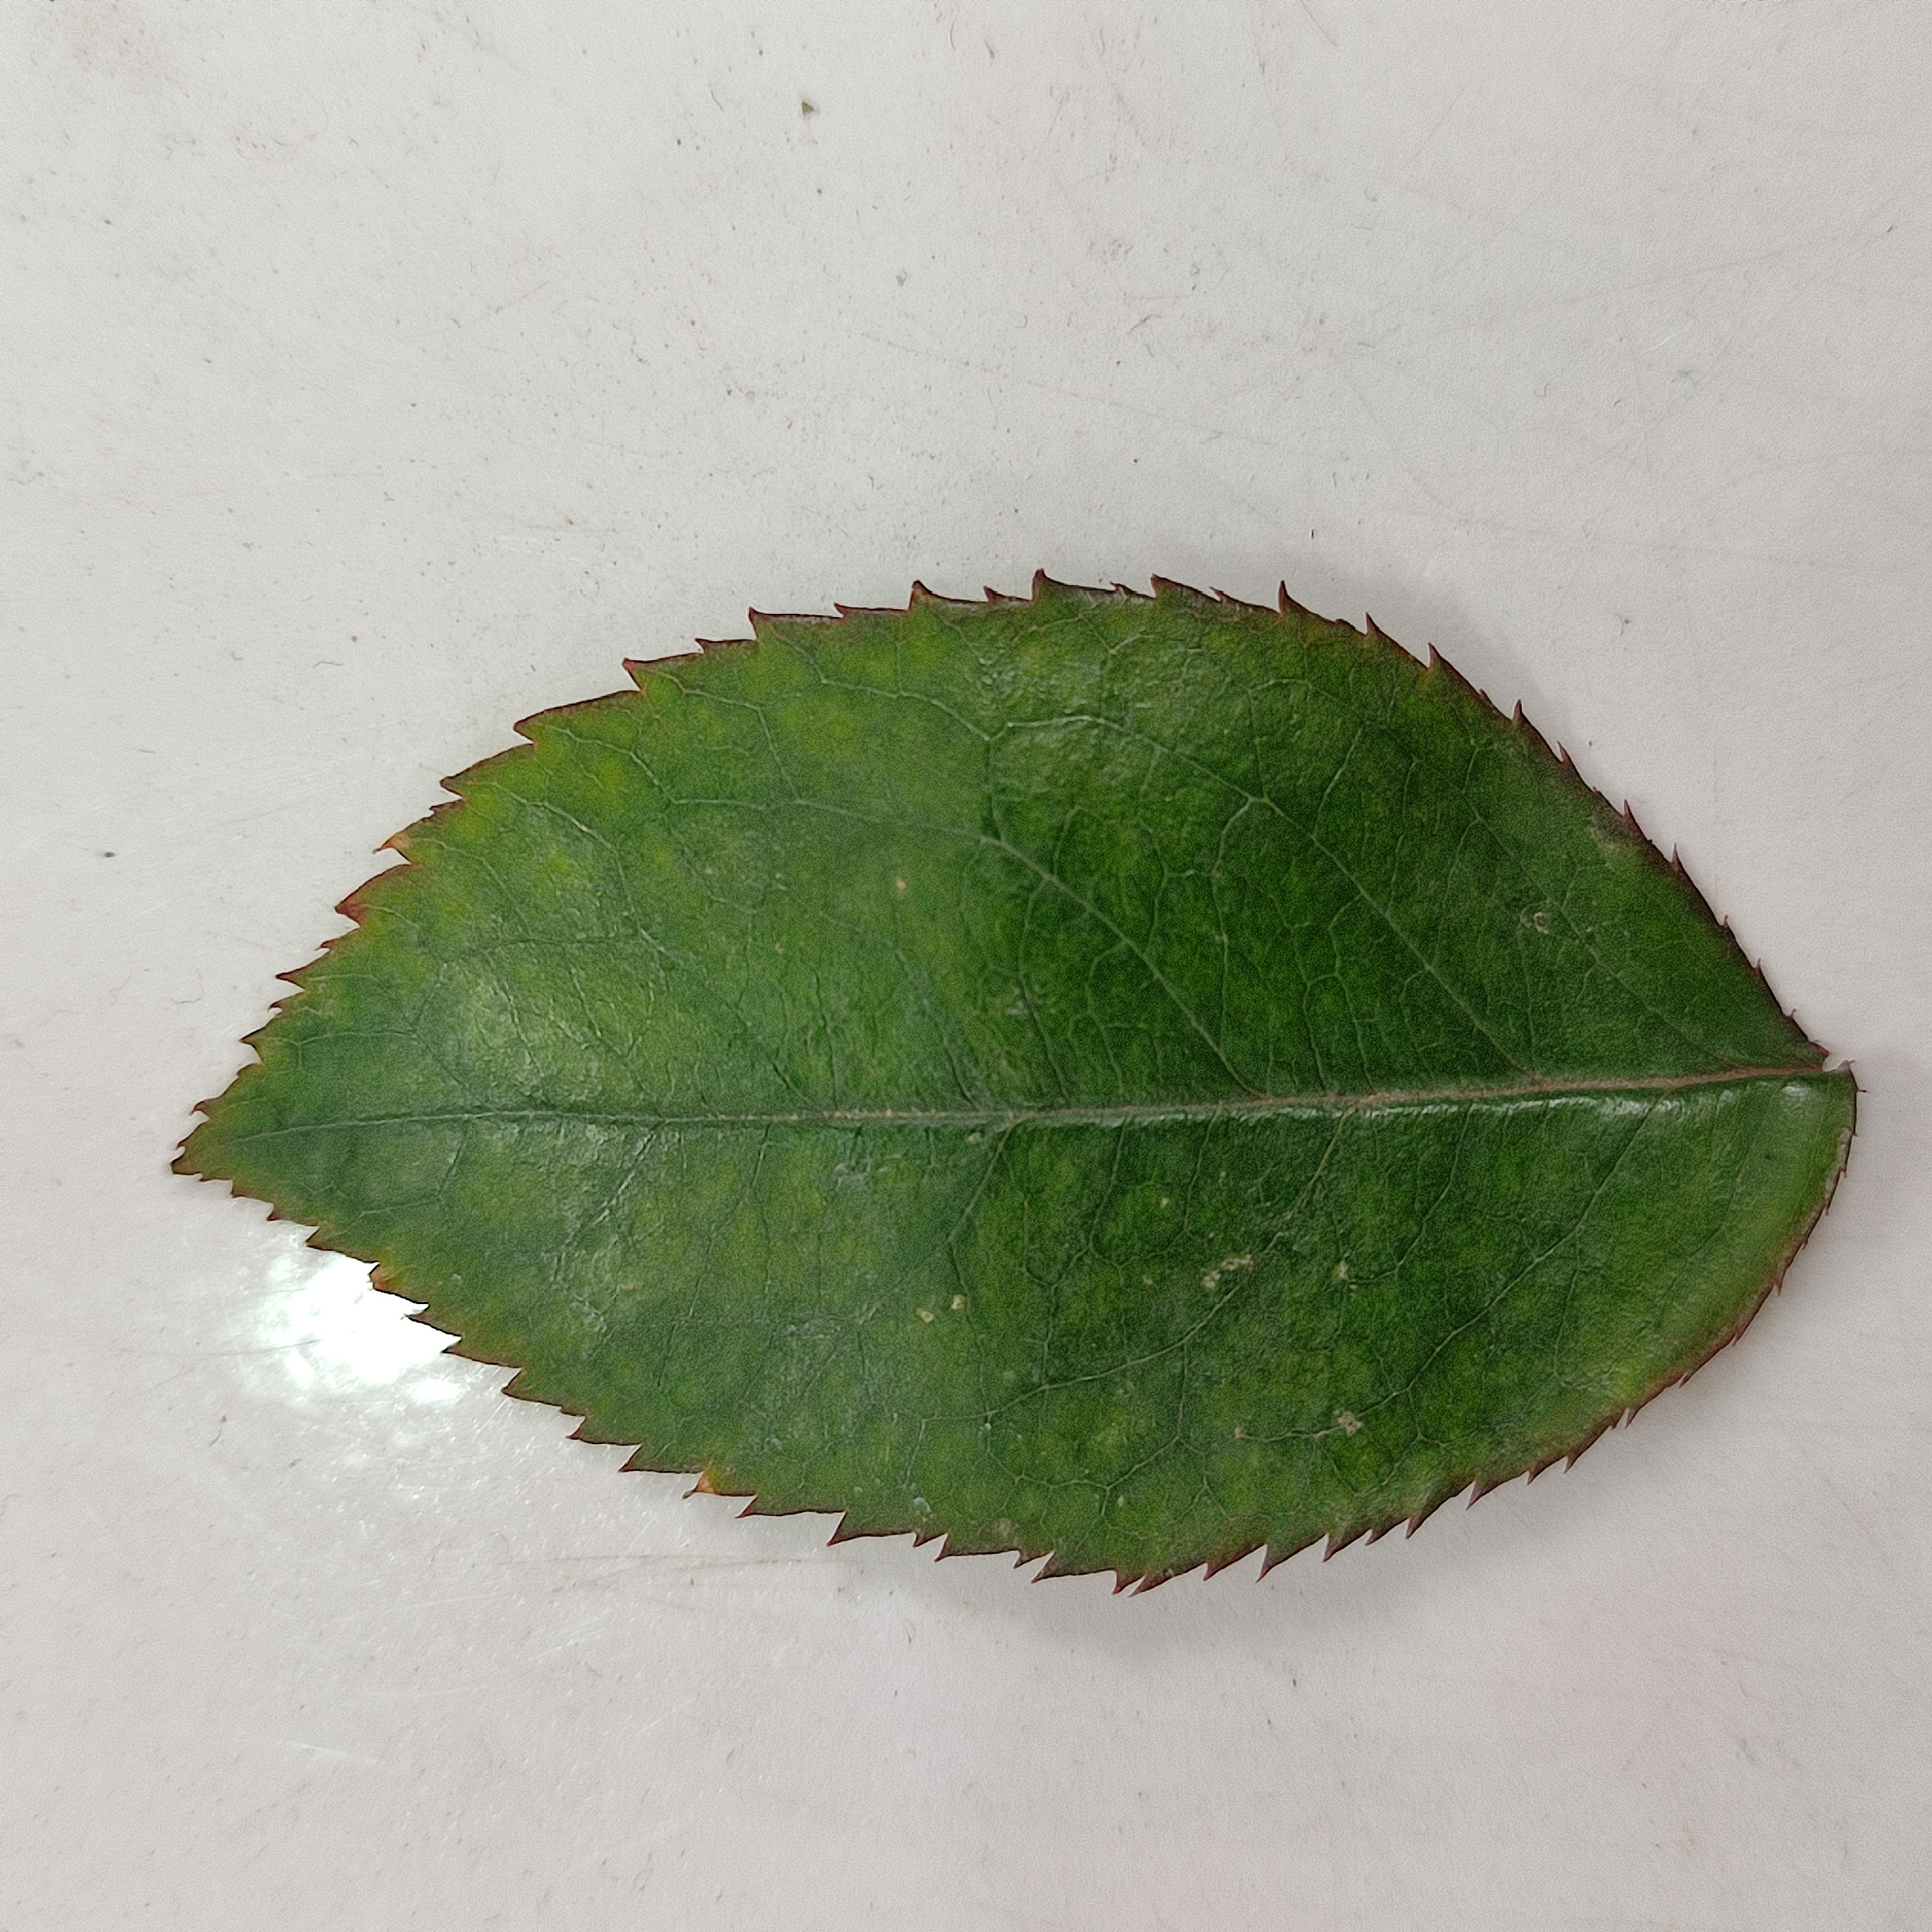
Label: Healthy Leaf